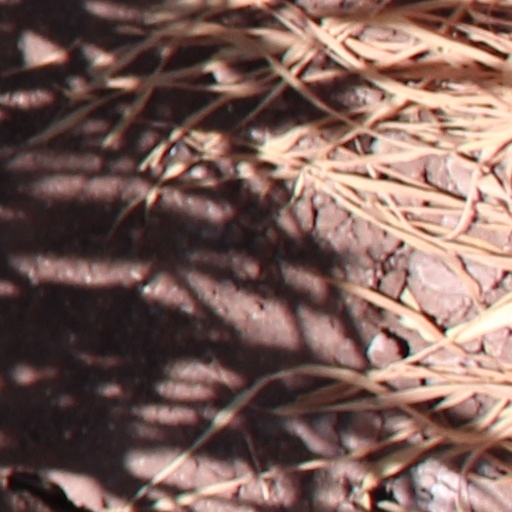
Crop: wheat